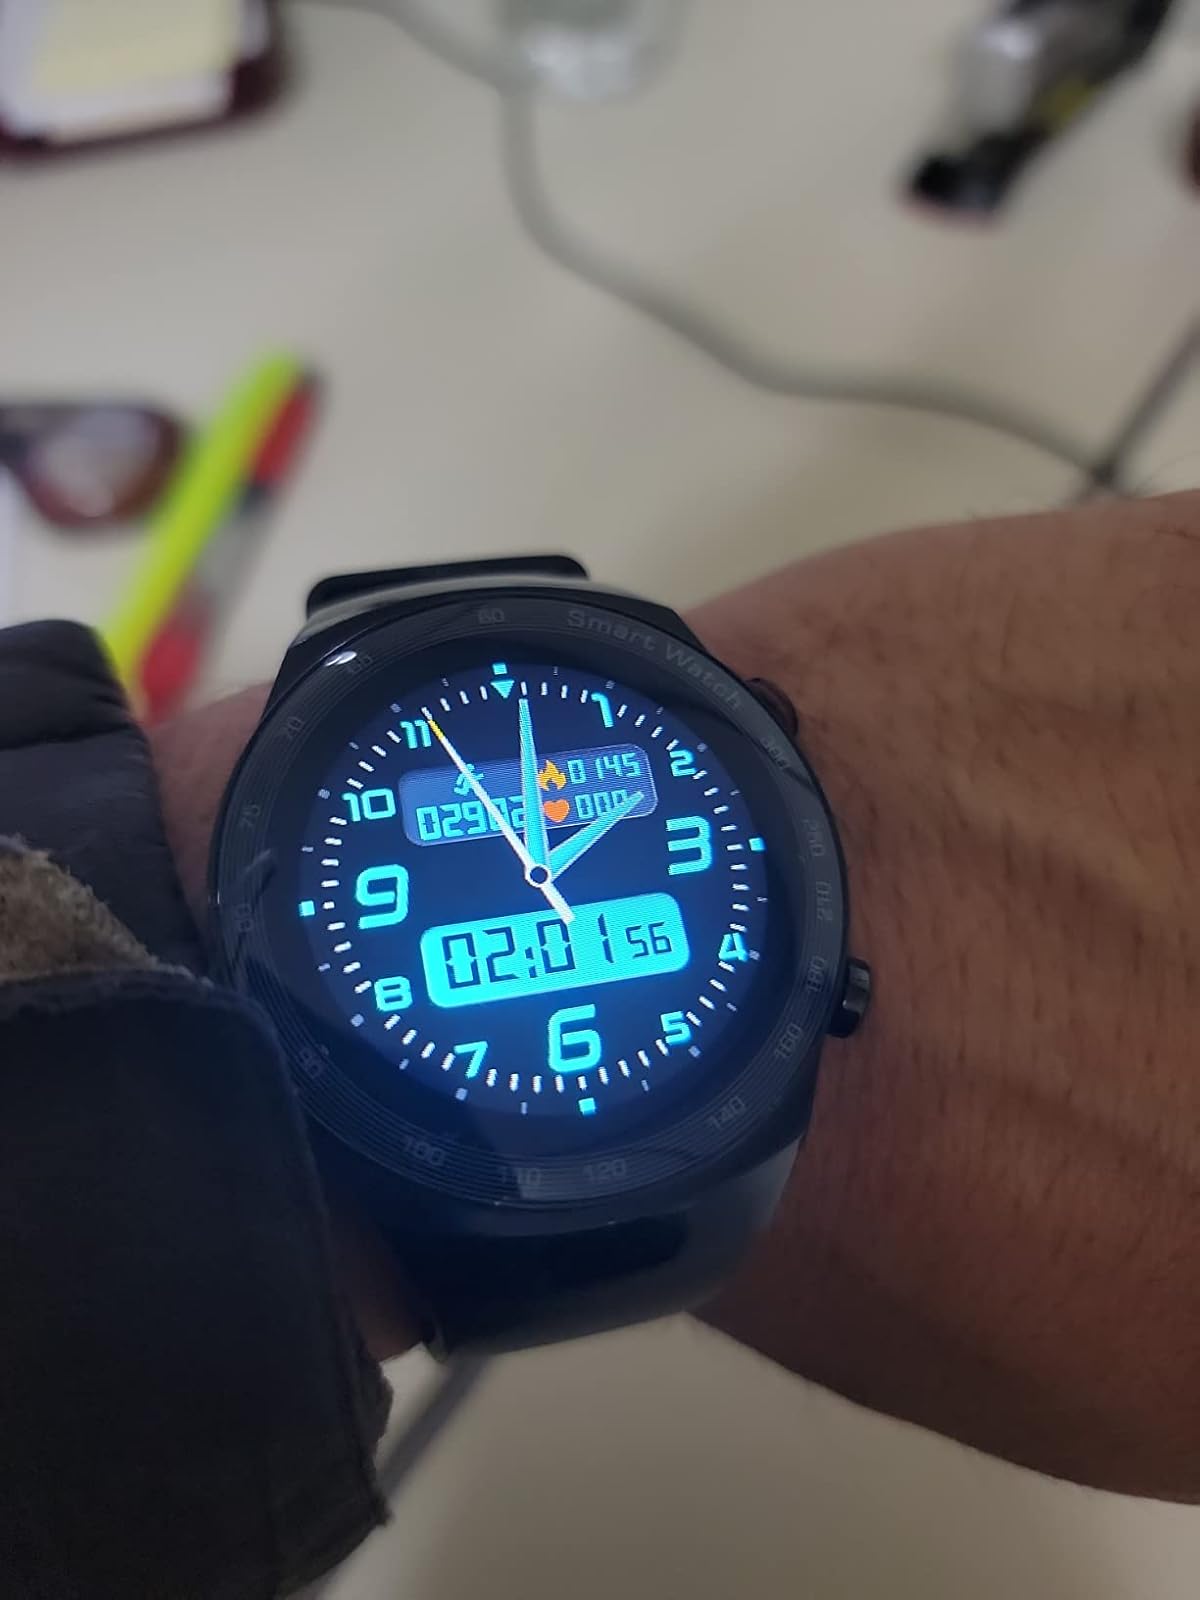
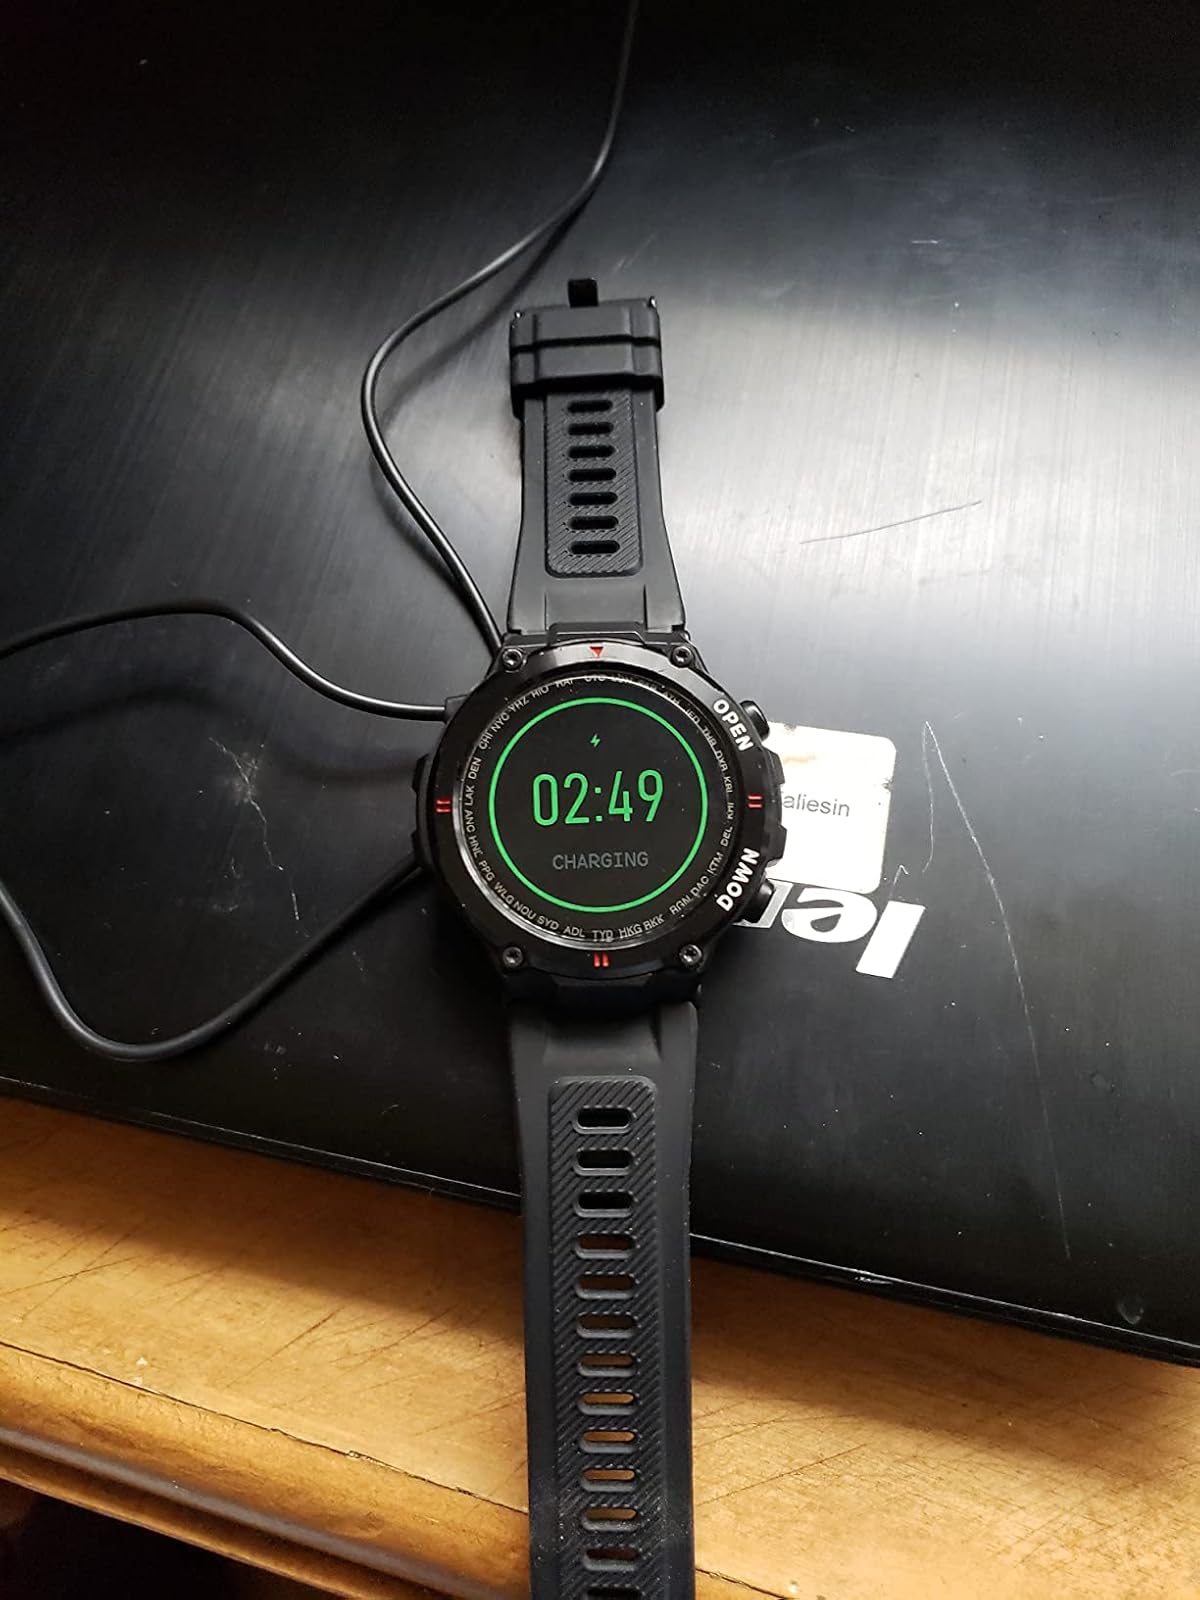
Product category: smartwatch
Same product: no